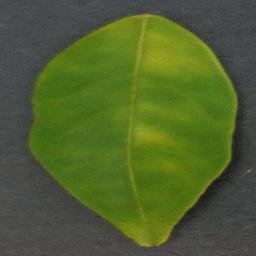
Label: Orange___Haunglongbing_(Citrus_greening)